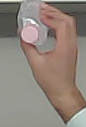
Product: johnson_baby